Nærum

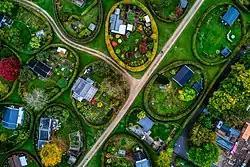
, Nærum

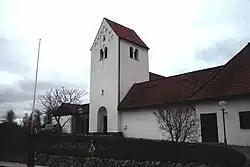
Nærum Church

Nærum is a suburban district in Rudersdal Municipality in the northern outskirts of Copenhagen, Denmark. Quartered by the Helsingør Motorway running north–south and Skodsborgvej running east–west, Nærum is bounded by Jægersborg Hegn on the south and east, Geel's Forest on the west, open fields on the north and the Søllerød district on the northwest. 5,230 people live in the parish of Nærum, most of them in low-rise concrete blocks or single-family houses.